Sky position (RA, Dec in degrees): 174.892, 26.322
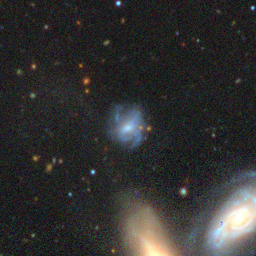
Galaxy morphology: Unbarred Loose Spiral Galaxies